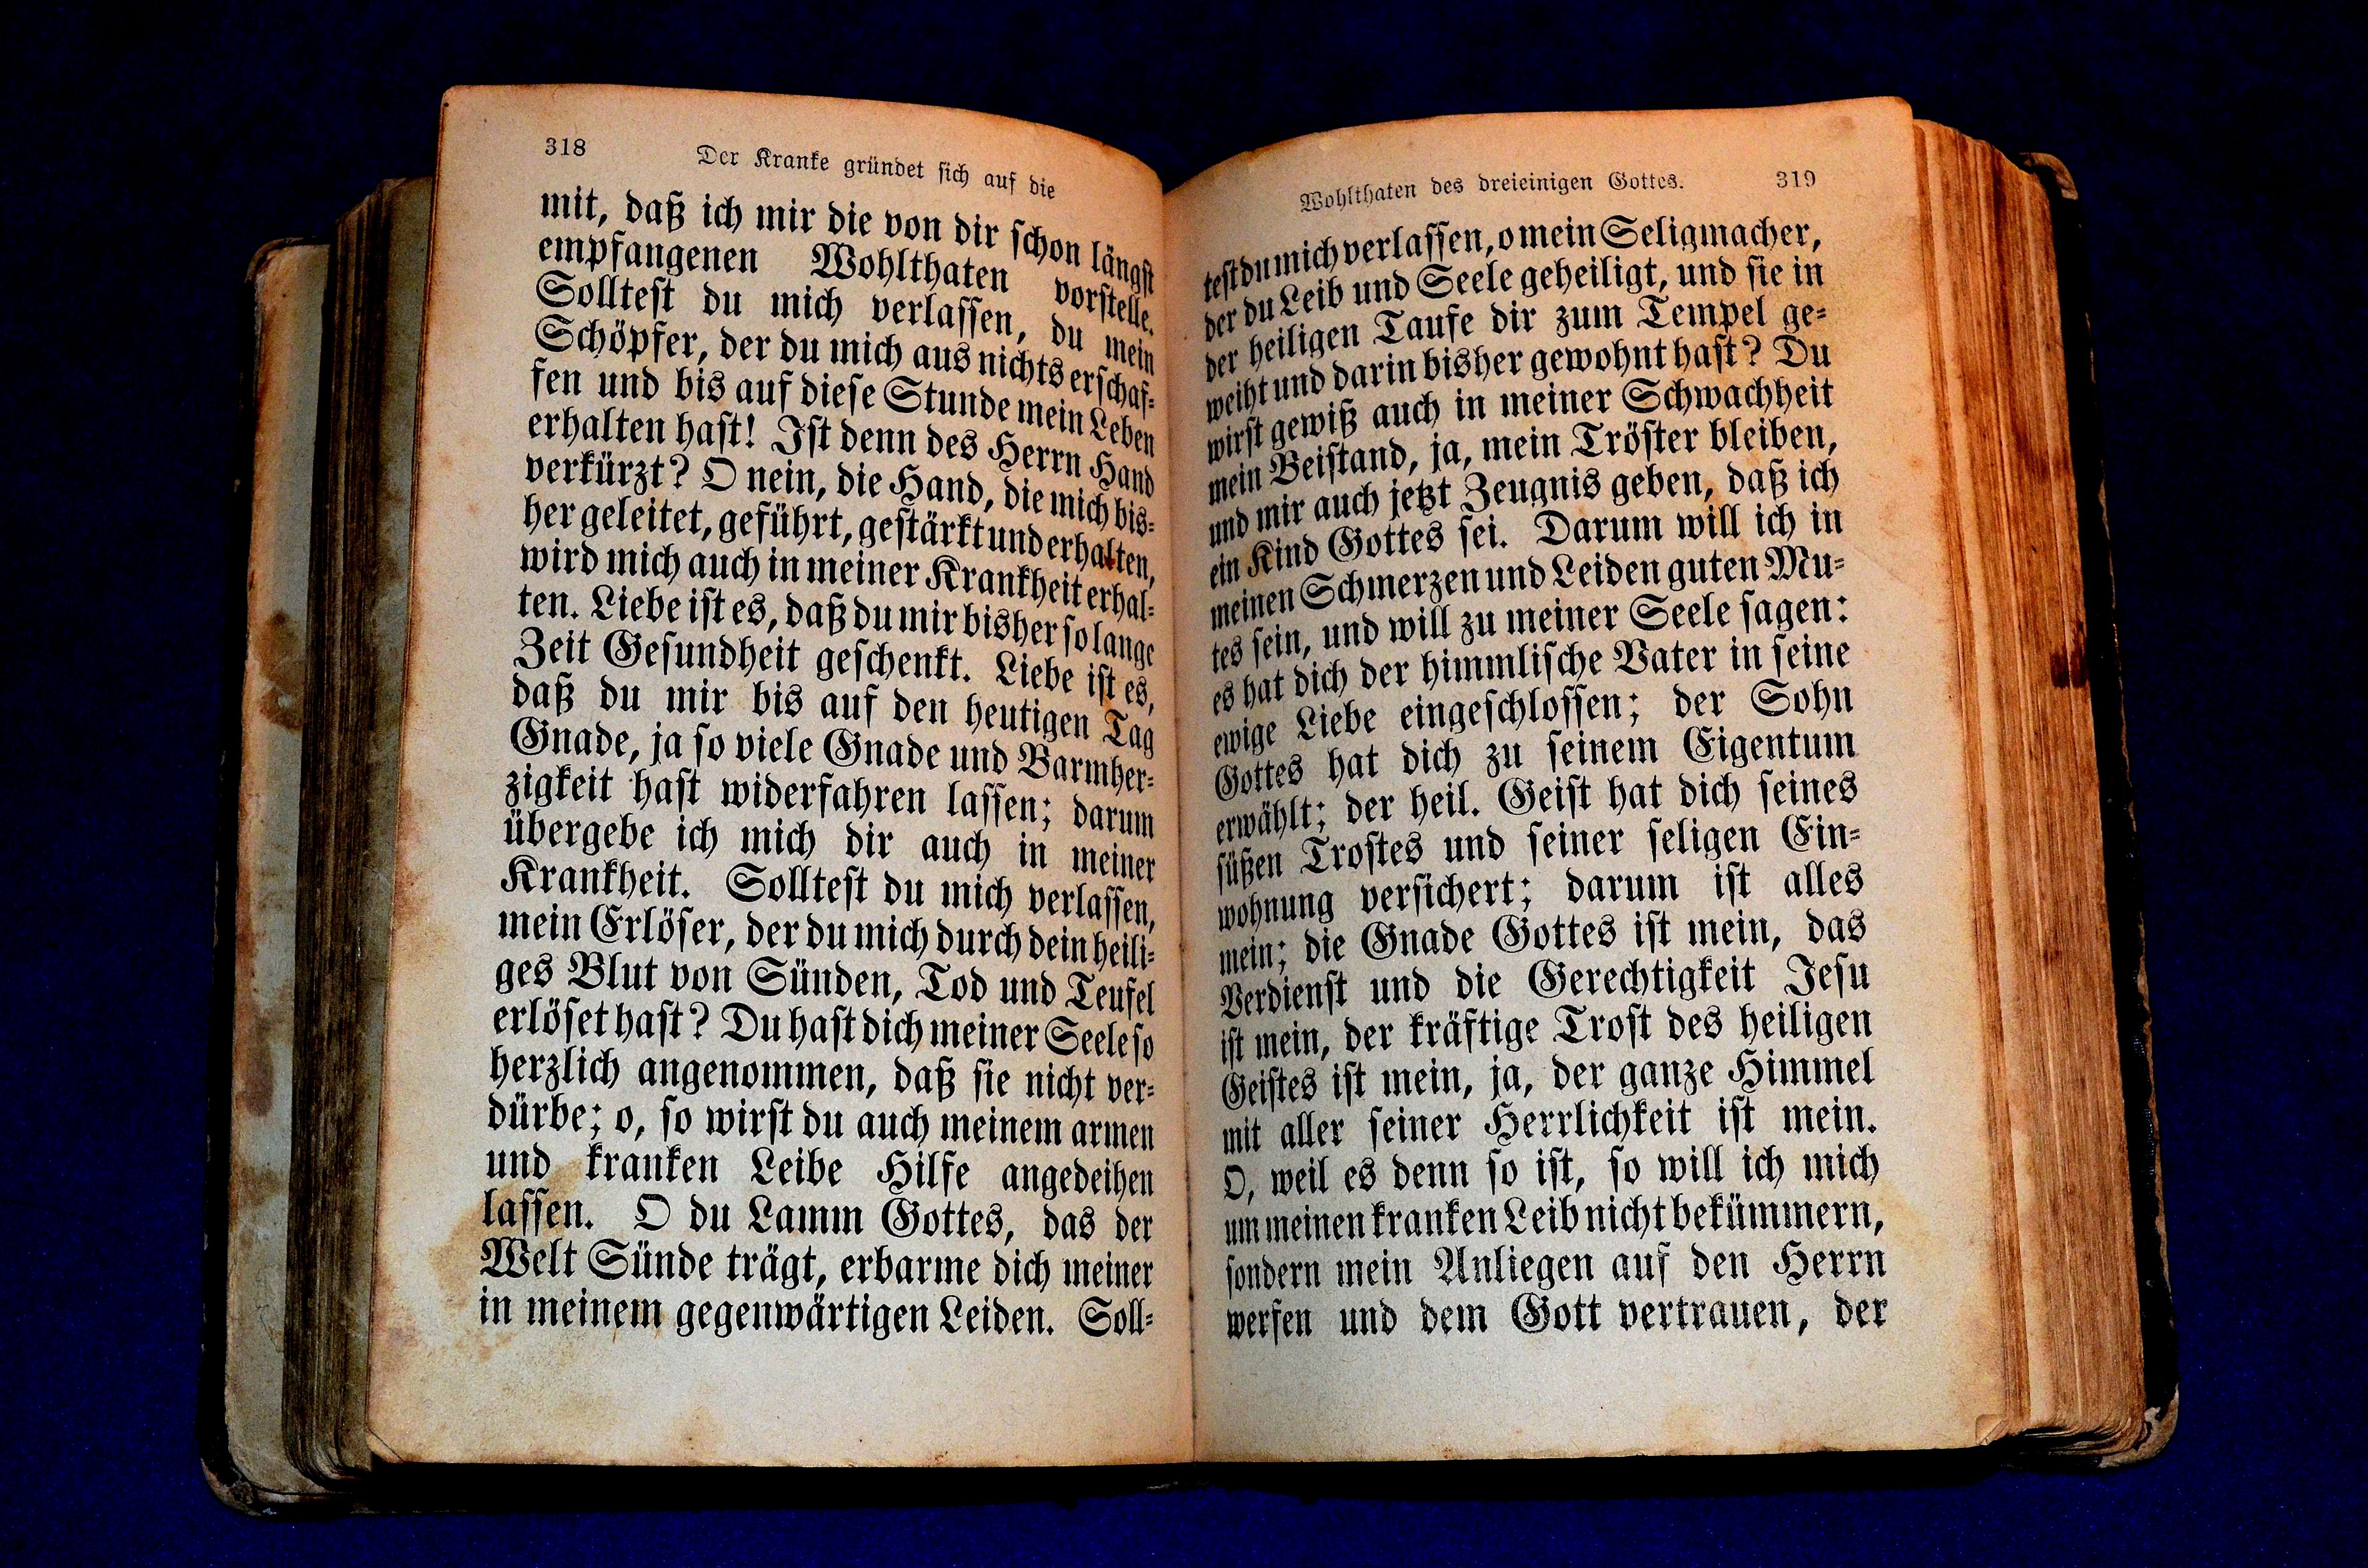
writing, book, wood, religion, yellow, christian, close, bible, old book, art, fiction, text, handwriting, history, document, antiquarian, antiquariat, prayer book, old script, christian literature, faith religious